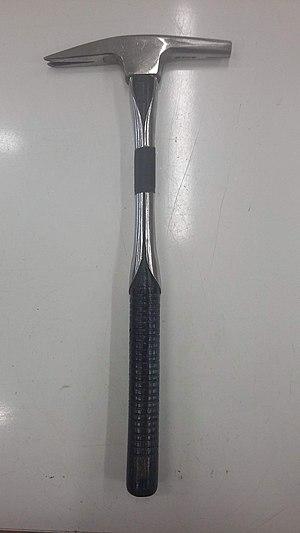
Ramponneau de tapisserie
Le ramponneau est un marteau de tapissier à manche en bois dont le fer comporte deux parties utiles de forme allongée et étroite, adaptée aux clous à enfoncer. Souvent la tête est recouverte de cuivre, afin de ne pas bosseler la fragile tête des clous de tapissier et des semences.